Nice tramway

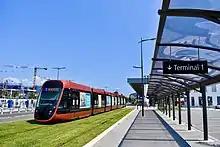
Citadis 405 at the Airport

Line 2 runs for of which near the centre is underground. Starting at Port Lympia in the east and ending at Nice Côte d'Azur Airport and Nikaïa in the west, serving 20 stations in total. Ridership expectations are 140,000 passengers per day. Work began in the second half of 2014. A €270m contract for building the underground section was awarded in December 2013. Service from CADAM to Magnan opened on June 30, 2018, service to the airport and Jean Médecin station opened as scheduled on 28 June 2019, and service on the complete line was opened in December 2019, the journey is about 26 minutes from Nice Airport to Port Lympia. The total cost of the line is projected to be €770m of which the central government is contributing €52.8m.